Question: Please indicate a possible affordance area of the frisbee that can be used for holding
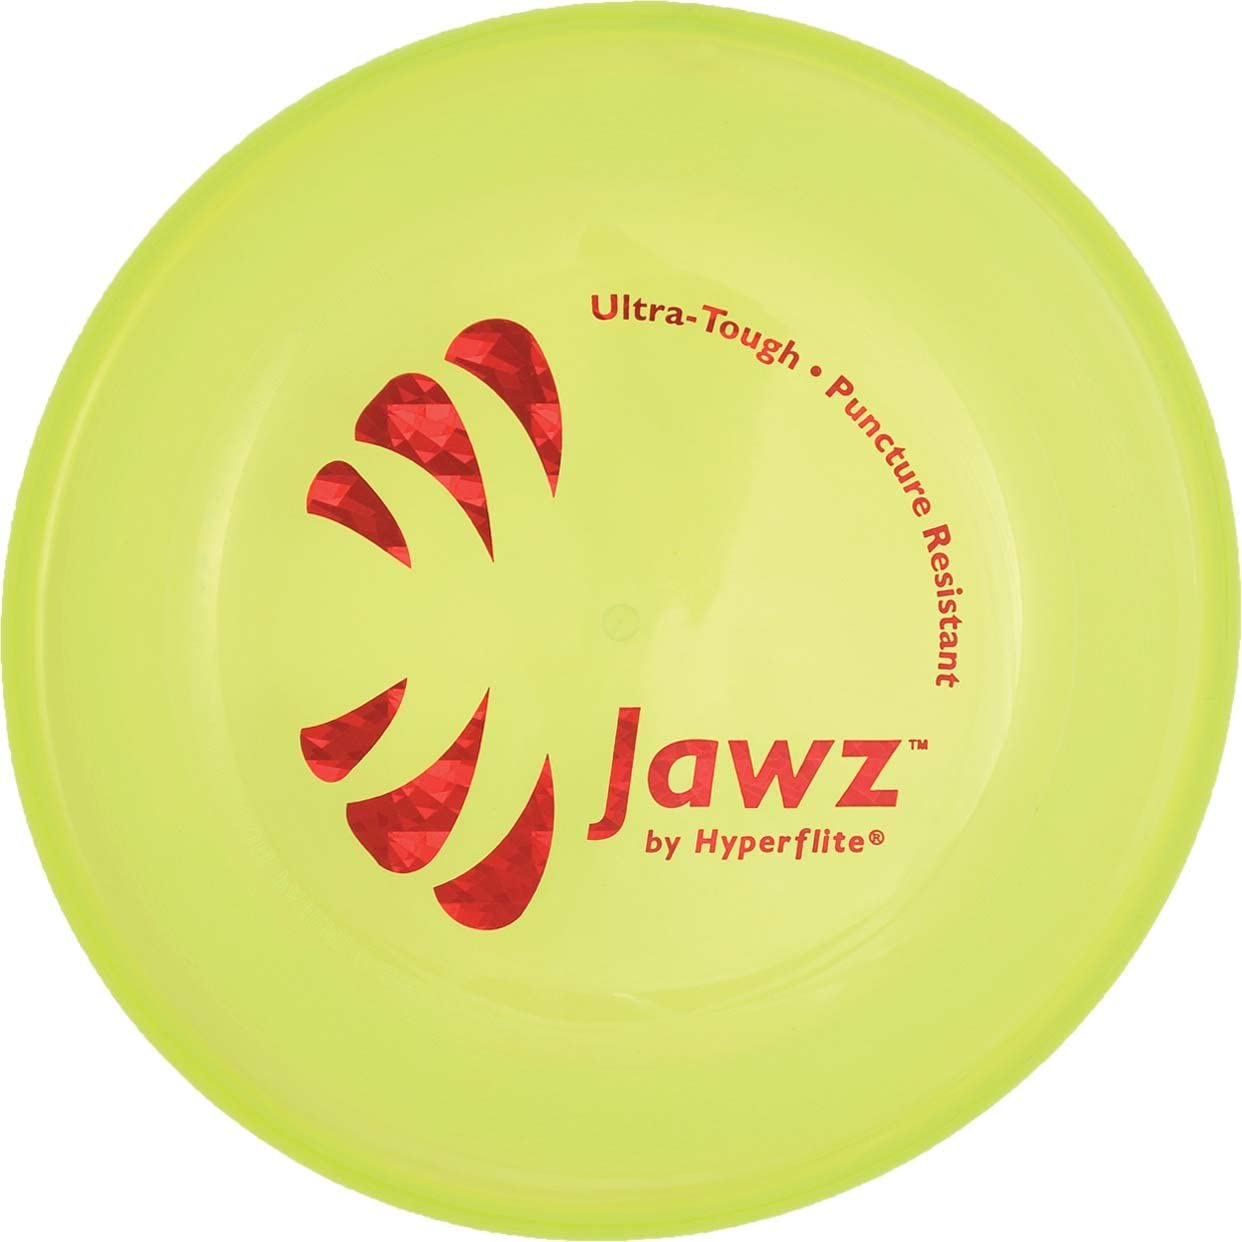
Answer: [5.611, 1.87, 1234.518, 1234.518]